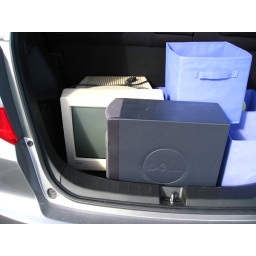
carting around an old computer in the back of my car until I can recycle it